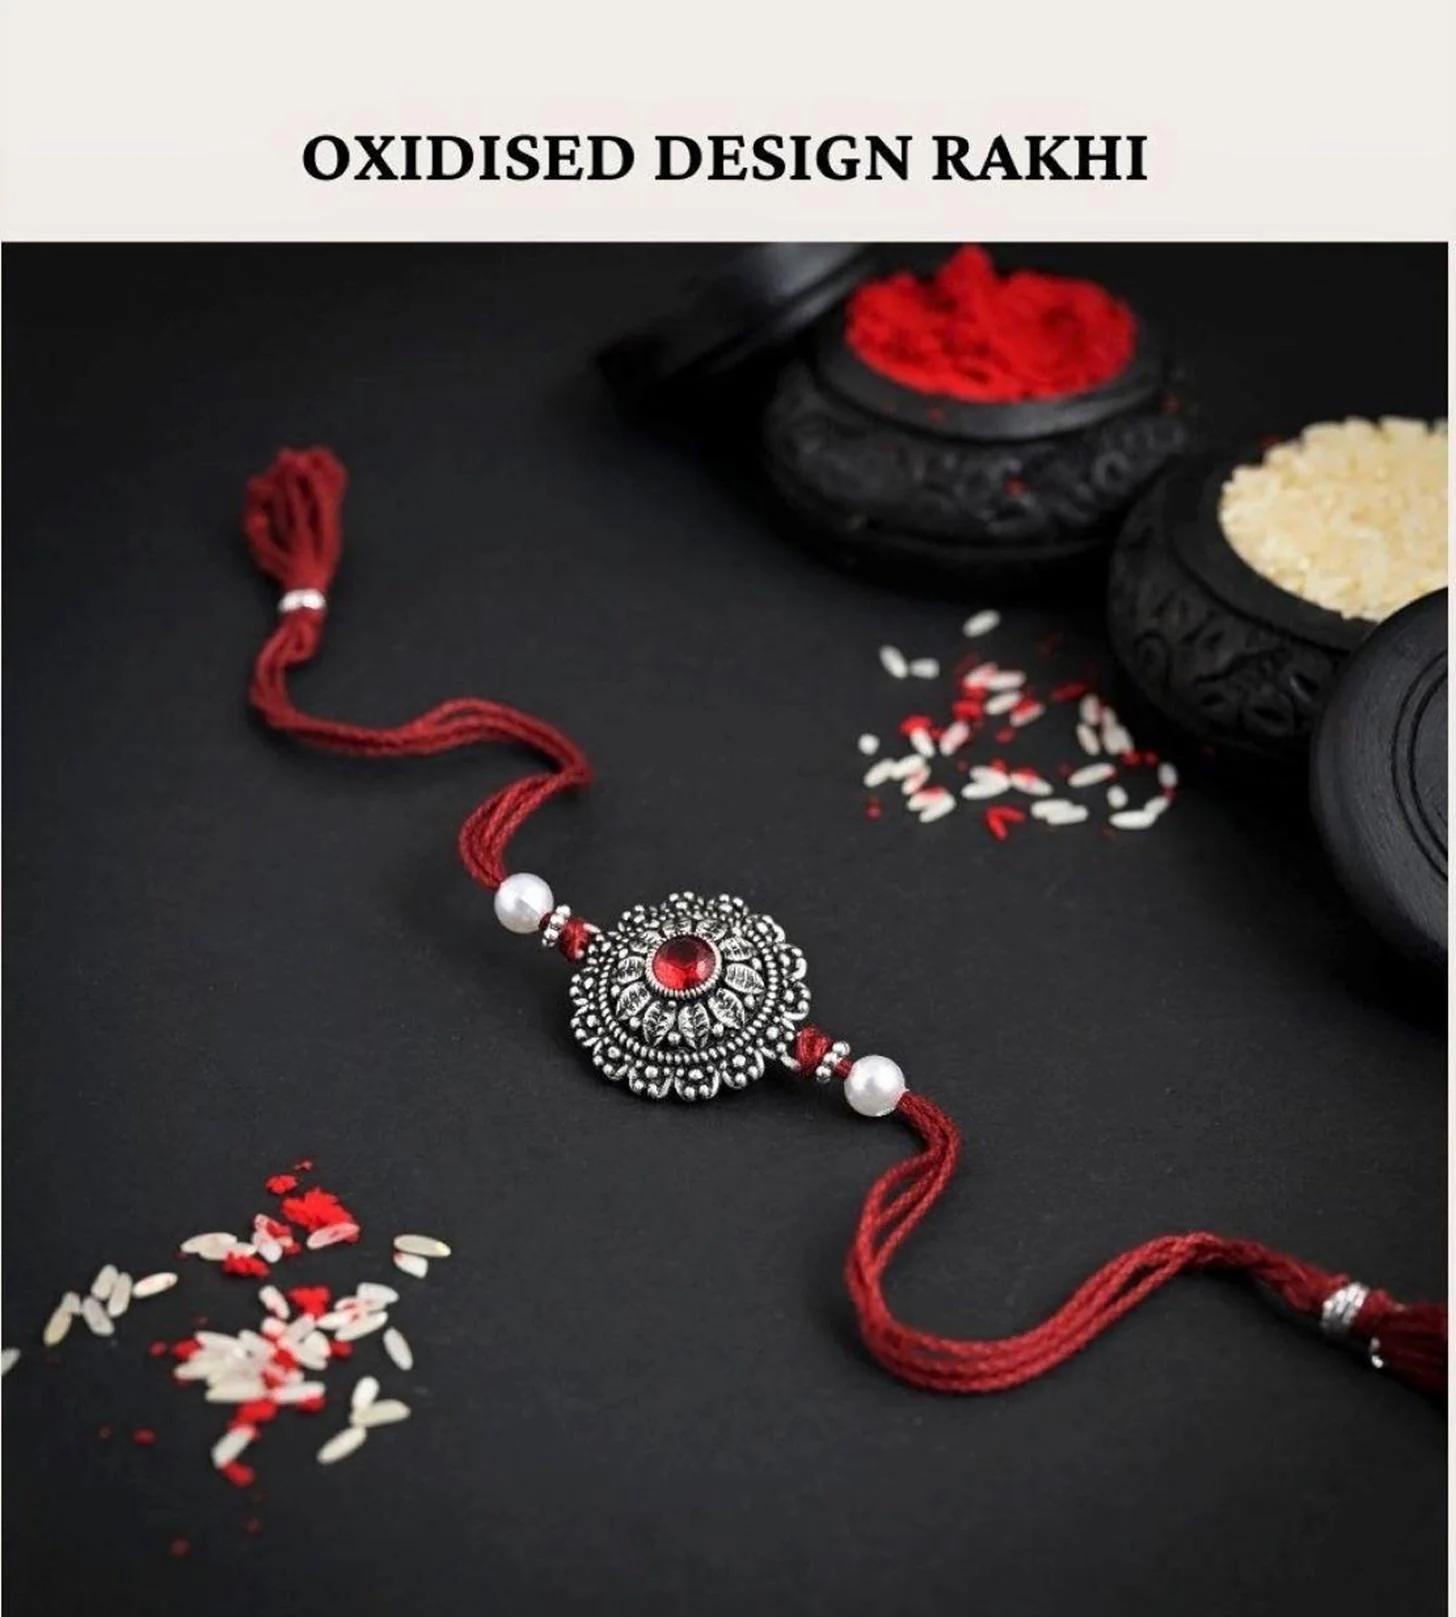
 Sajshrungar Jewellery Special Silver Oxidised Special Shiv Mudra Rakhi For Boys, Men, Bhaiyya, Bhabhi, Women & Girls. (Pack Of 1)
Type: Rakhis
Brand: SAJSHRUNGAR JEWELLERY
Price: Rs. 215
 Sajshrungar Jewellery offers this beautiful Silver Oxidised Plated Rakhi For Boys, Men, Bhaiyya, Bhabhi, women & Girls. It is crafted from superior quality Threads, metal, materials and ensures high durability. It can style with any type of your Jewellery. This Rakhi set is unique in design and long lasting. This Jewellery Ideal For Rakhi, Rakshabandhan Festivals. Best option for Gift at Rakhi, Rakshabandhan from Sister, Bhabhi to Brother, brother-in-law, Mama, Kaka, Uncle, Father, Grandfather, Friends, on occasion of Rakhi, Rakshabandhan.
Features: Rakhi symbolizes the spirit of Menhood, friendship and the heart achingly beautiful relationship between a Brother and sister,This Rakhi being traditionally designed and handcrafted, fine design, pattern and color tone may vary slightly from that shown in Images,The term \rakhi\ primarily refers to the decorative thread or bracelet that is tied by a sister on her brother's wrist during the Hindu festival of Raksha Bandhan. This thread symbolizes the bond of protection and love between siblings. Here are a few key,The rakhi thread symbolizes the sister's love and prayers for her brother's well-being. It is a sacred thread that signifies the brother's lifelong vow to protect and support his sister.,Raksha Bandhan, also known as Rakhi, is the festival dedicated to celebrating this bond between brothers and sisters. It usually falls in the month of August and is observed with rituals, prayers, and family gatherings.,During Rakhi, sisters perform aarti (ritual of waving a lighted lamp) for their brothers, tie the rakhi around their wrists, and receive gifts and blessings in return.
Included: 1-Rakhi